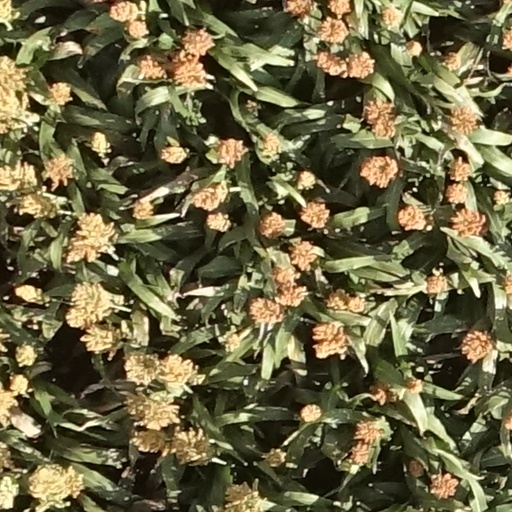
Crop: sorghum